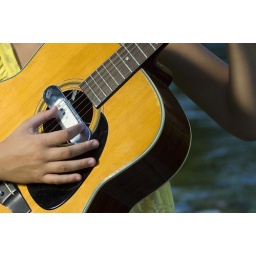
Young woman playing guitar by river in summer